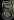
Number: 5